St. Elizabeths Hospital

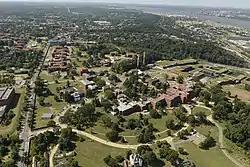
Aerial view of the West Campus in 2015

St. Elizabeths Hospital is a psychiatric hospital in Southeast Washington, D.C. operated by the District of Columbia Department of Mental Health. The hospital opened in 1855 under the name Government Hospital for the Insane, the first federally operated psychiatric hospital in the United States.